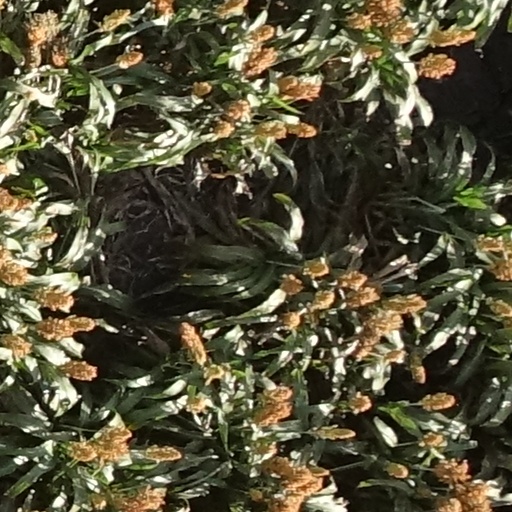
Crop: sorghum